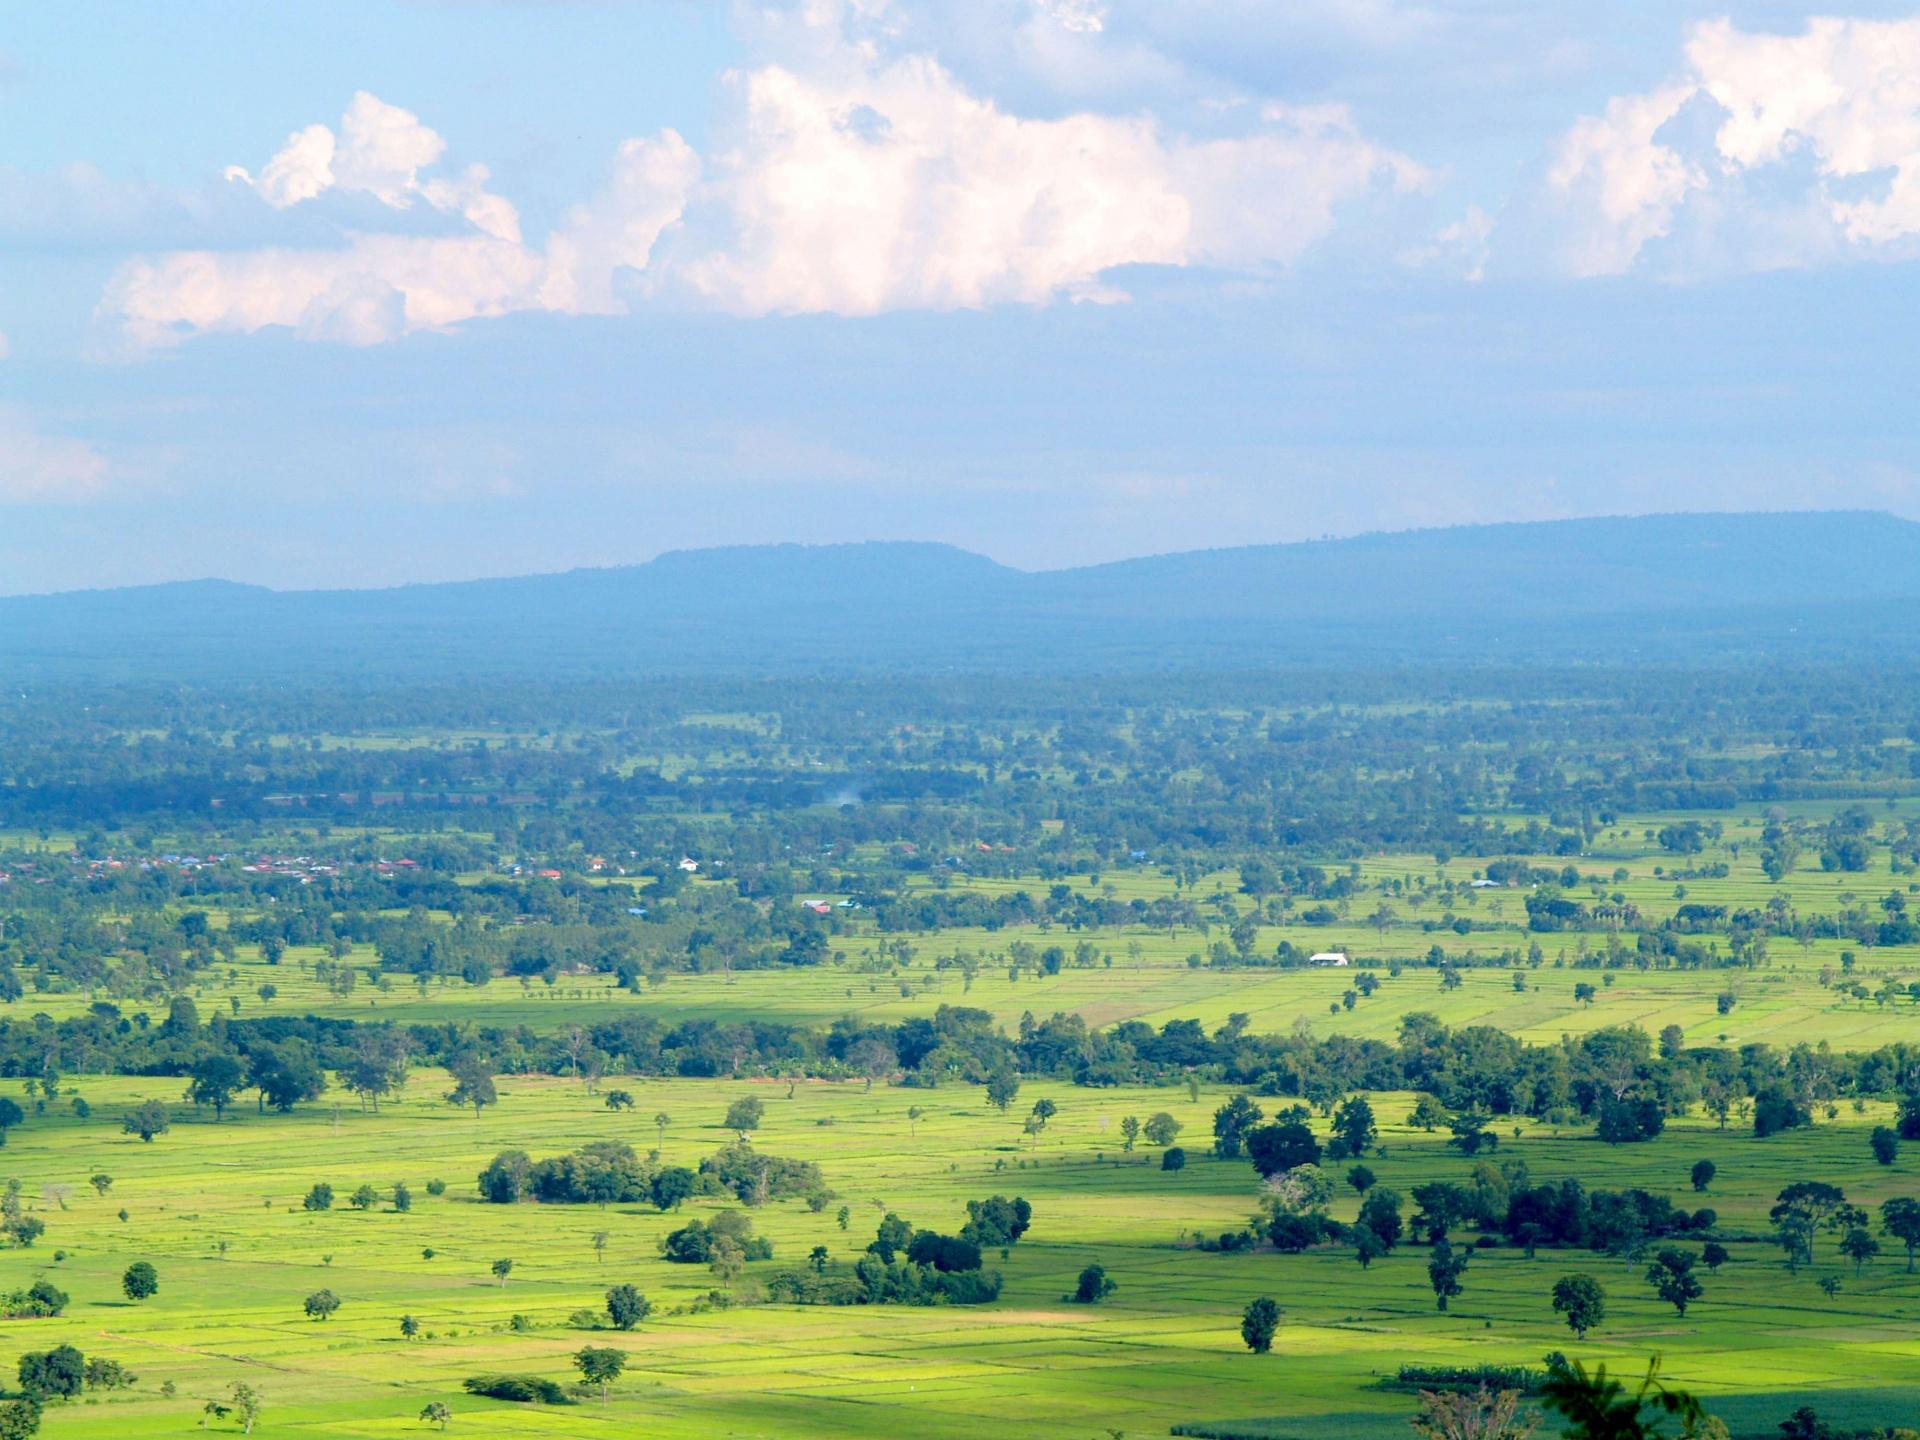
Mandhali pana na yenye asili iliyofunikwa na mimea na nyasi zenye rangi ya kijani huku kukiwa na miti iliyotapakaa. Mandhari hii ya asili huashiria kuwa ni eneo lenye mvua za mara kwa mara ili kuweza kusaidia majani hayo kuwa na rangi ya kijani kwa muda huo.